Australian work boot

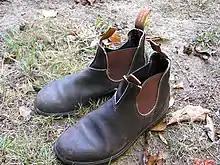
Blundstone elastic sided boots

An Australian work boot (or generically elastic-sided boot) is a style of work shoe, typically constructed with a leather upper bound together with elastic sides and pull tabs on the front and back of the boot. The shoe lacks a tongue, and laces, and often contains a steel toe cap for occupational health and safety reasons. When the shoe contains a steel cap they are often known as "safety boots" or "steel toe boots". The boots generally lack an inner lining. The sole is generally polyurethane and the leather uppers are treated to be resistant to hot water, fats and mild alkaline and acid solutions.